SM UB-14

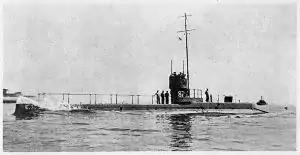
"(pictured)", which "UB-14"s commander helped sink in September 1915, was a sister ship of , torpedoed by "UB-14" in November.

After the attack on "Southland", "UB-14" broke down again and put in at Chanak to await repairs. While there on 4 September, word came of the British submarine entangled in Turkish antisubmarine nets off Nagara Point. Von Heimburg, Prince Heinrich, and "UB-14"s cook, a man by the name of Herzig, set out in a rowboat to observe the Turkish attempts to destroy "E7". After several mines that formed part of the net had been detonated to no avail, von Heimburg and his group rowed out and repeatedly dropped a plumb line until it contacted metal. Then, von Heimburg dropped a Turkish sinker mine with a shortened fuse right on top of "E7". After the hand-dropped mine detonated too close for the British submarine's captain's comfort, he ordered his boat surfaced, abandoned, and scuttled. Between shellfire from the Turkish shore batteries and "E7"s scuttling charges, von Heimburg and company narrowly escaped harm. While most sources credit "E7"s sinking to the Turkish efforts, author Robert Stern contends that von Heimburg and "UB-14" deserve partial credit for the demise of "E7".